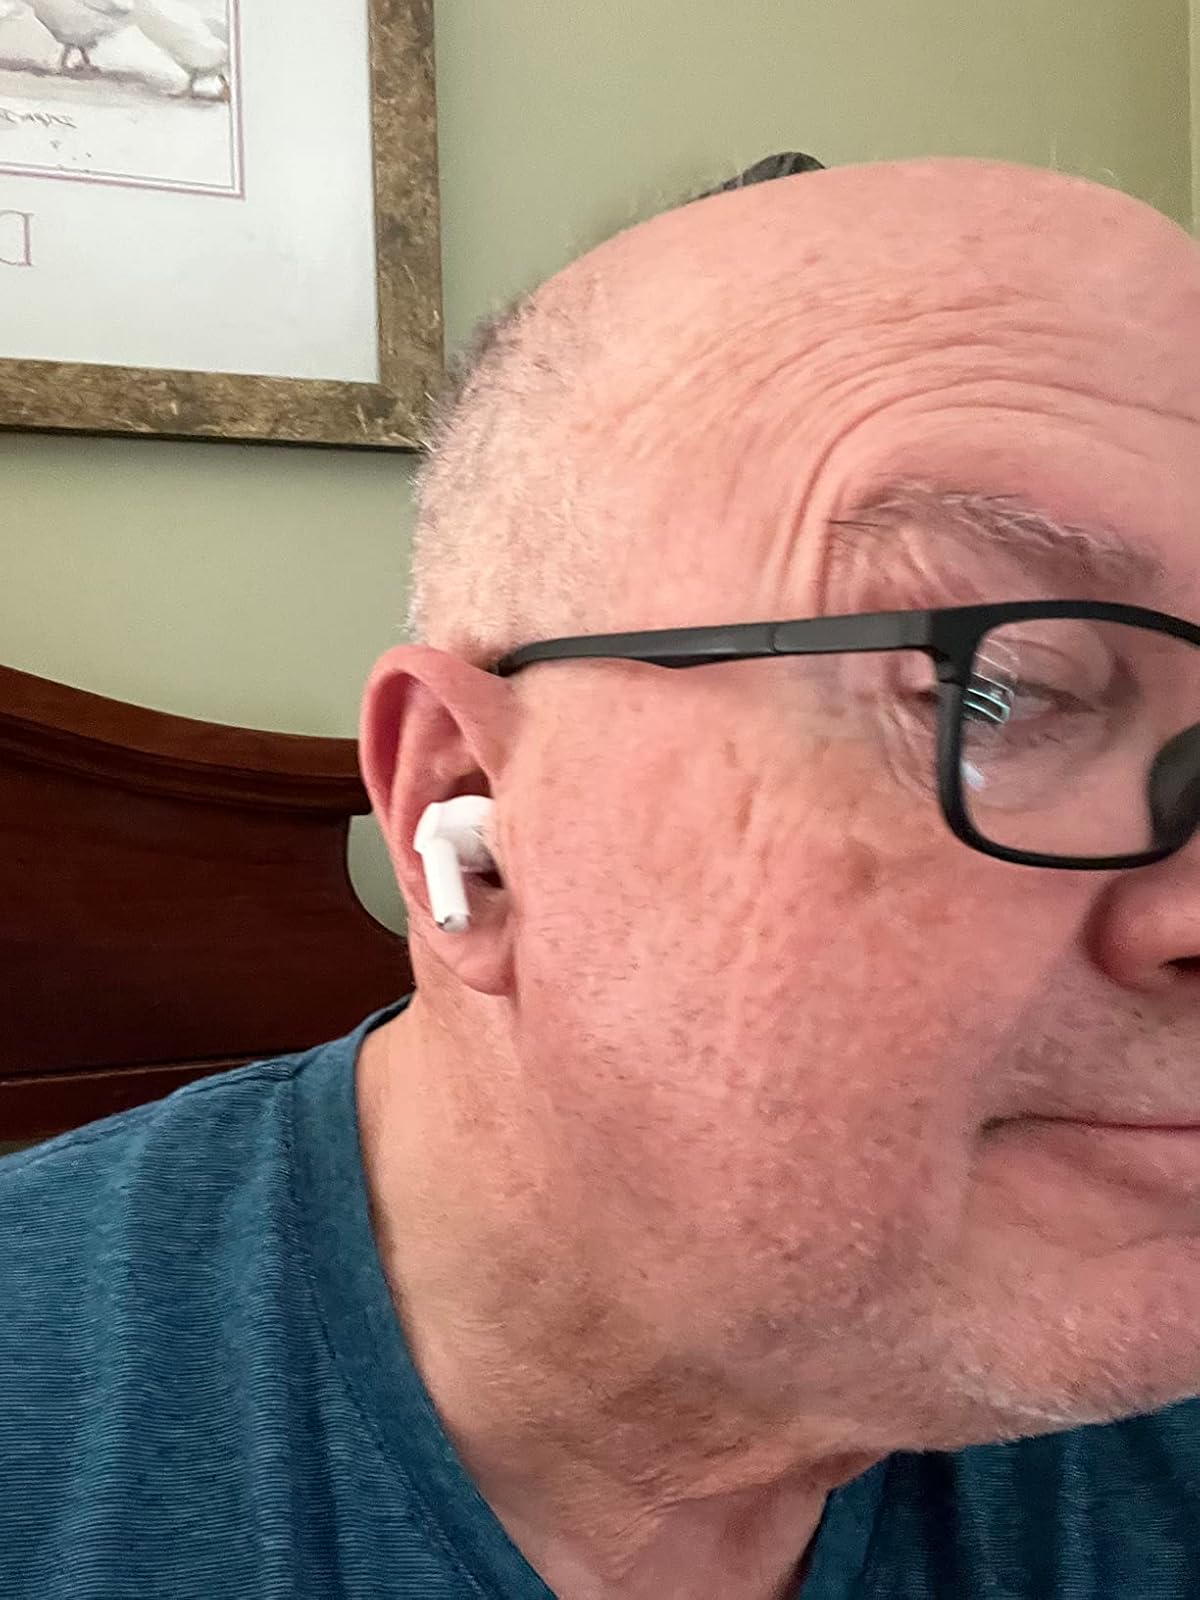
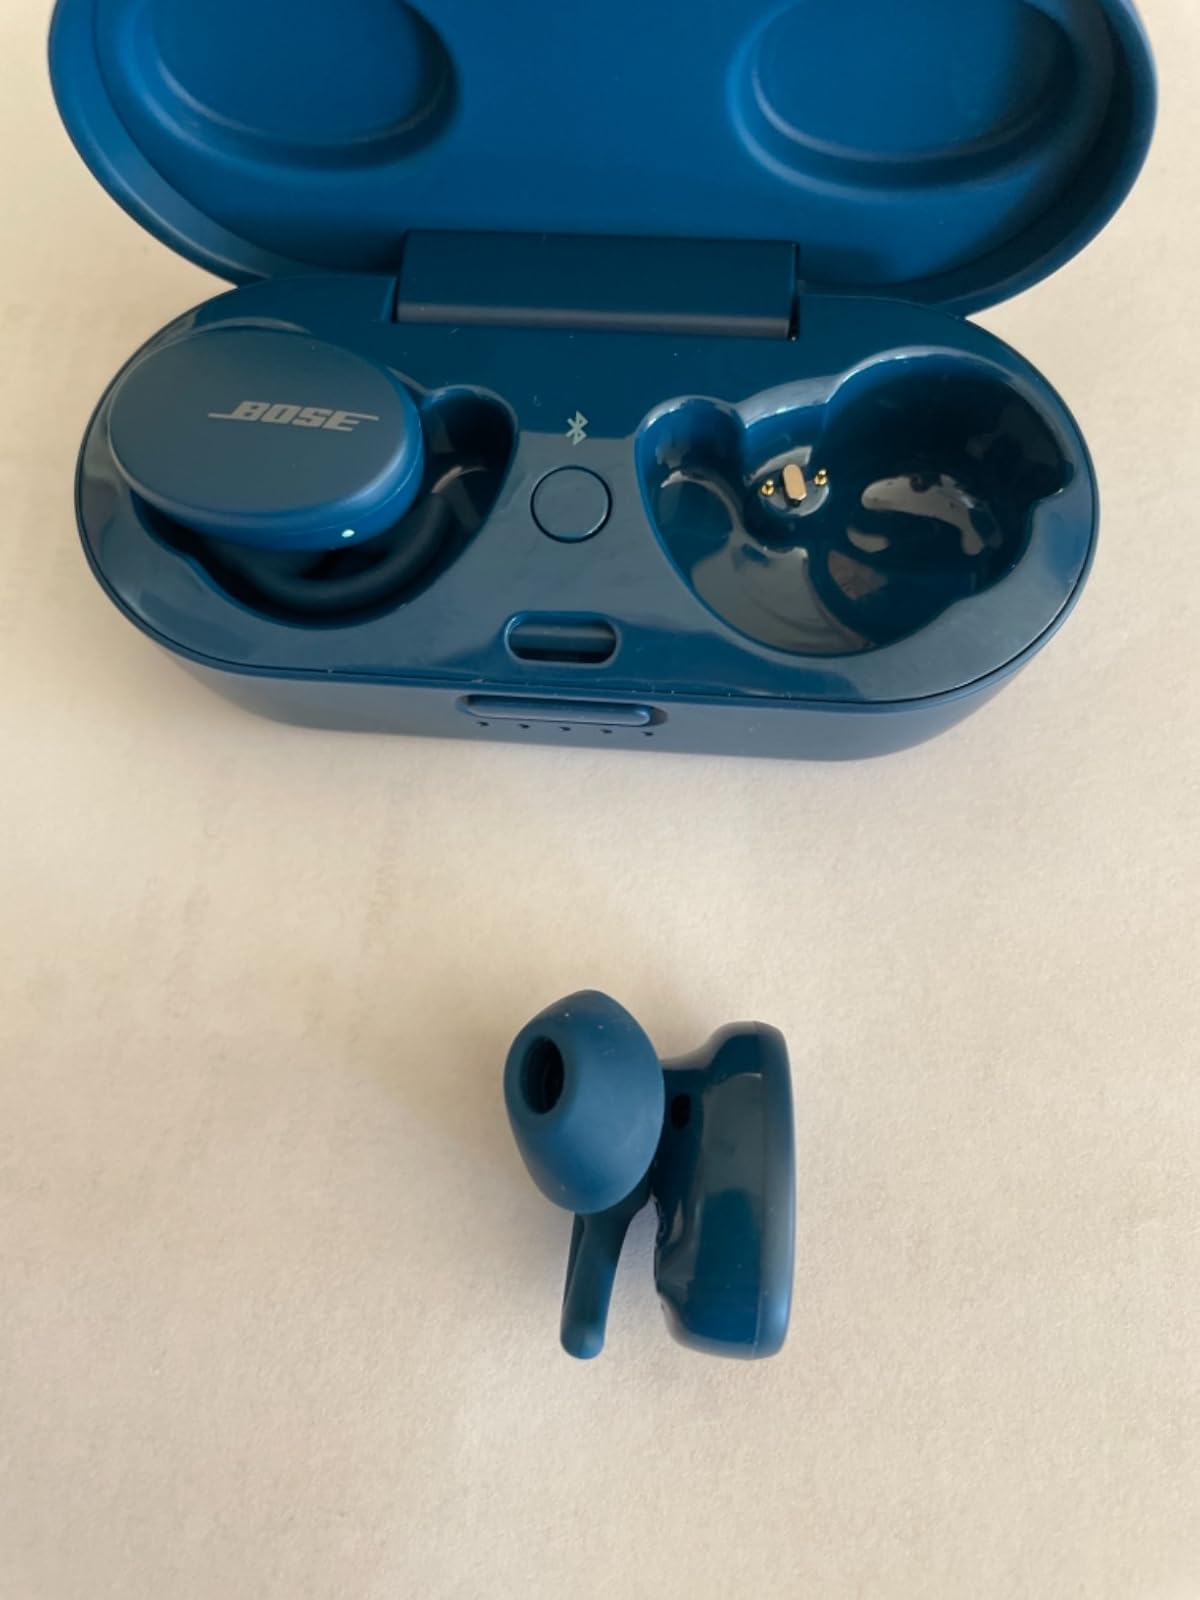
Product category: earbuds
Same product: no